Triangle Link

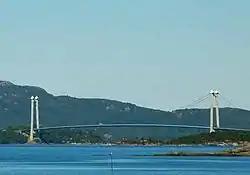
Bømla Bridge

The first part of the link, between Stord and Sveio, including the Stord Bridge and Bømlafjord Tunnel, was taken into use on 27 December 2000. The official opening and the National Road 542 opening took place on 30 April 2001. The opening of the first stage allowed two ferry services to be replaced, the Skjersholmane–Valevåg Ferry, which connected Stord to Sveio, and the Skjersholmane–Utbjoa Ferry, which connected Stord to Vindafjord. With the opening of the Bømlo connection, the two remaining ferries could be closed: the Sagvåg–Siggjarvåg Ferry, which connected Stord with Bømlo, and the Mosterhamn–Valevåg Ferry, which connected Bømlo to Sveio. The Langevåg–Buavåg Ferry, which connects the southern part of Bømlo to Sveio, was not closed. In 2000, the four closed ferry services transported 884,216 vehicles and 1,935,875 people.